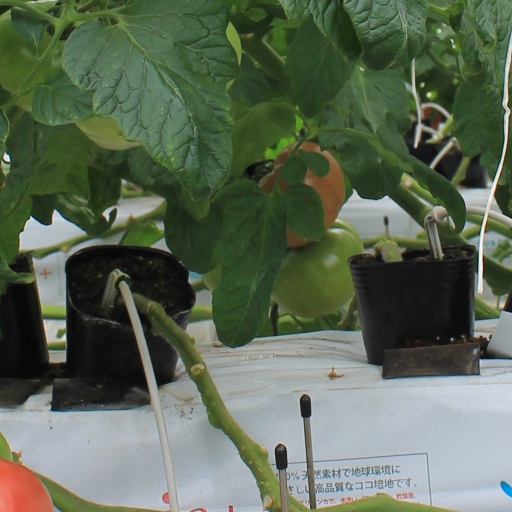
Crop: tomato